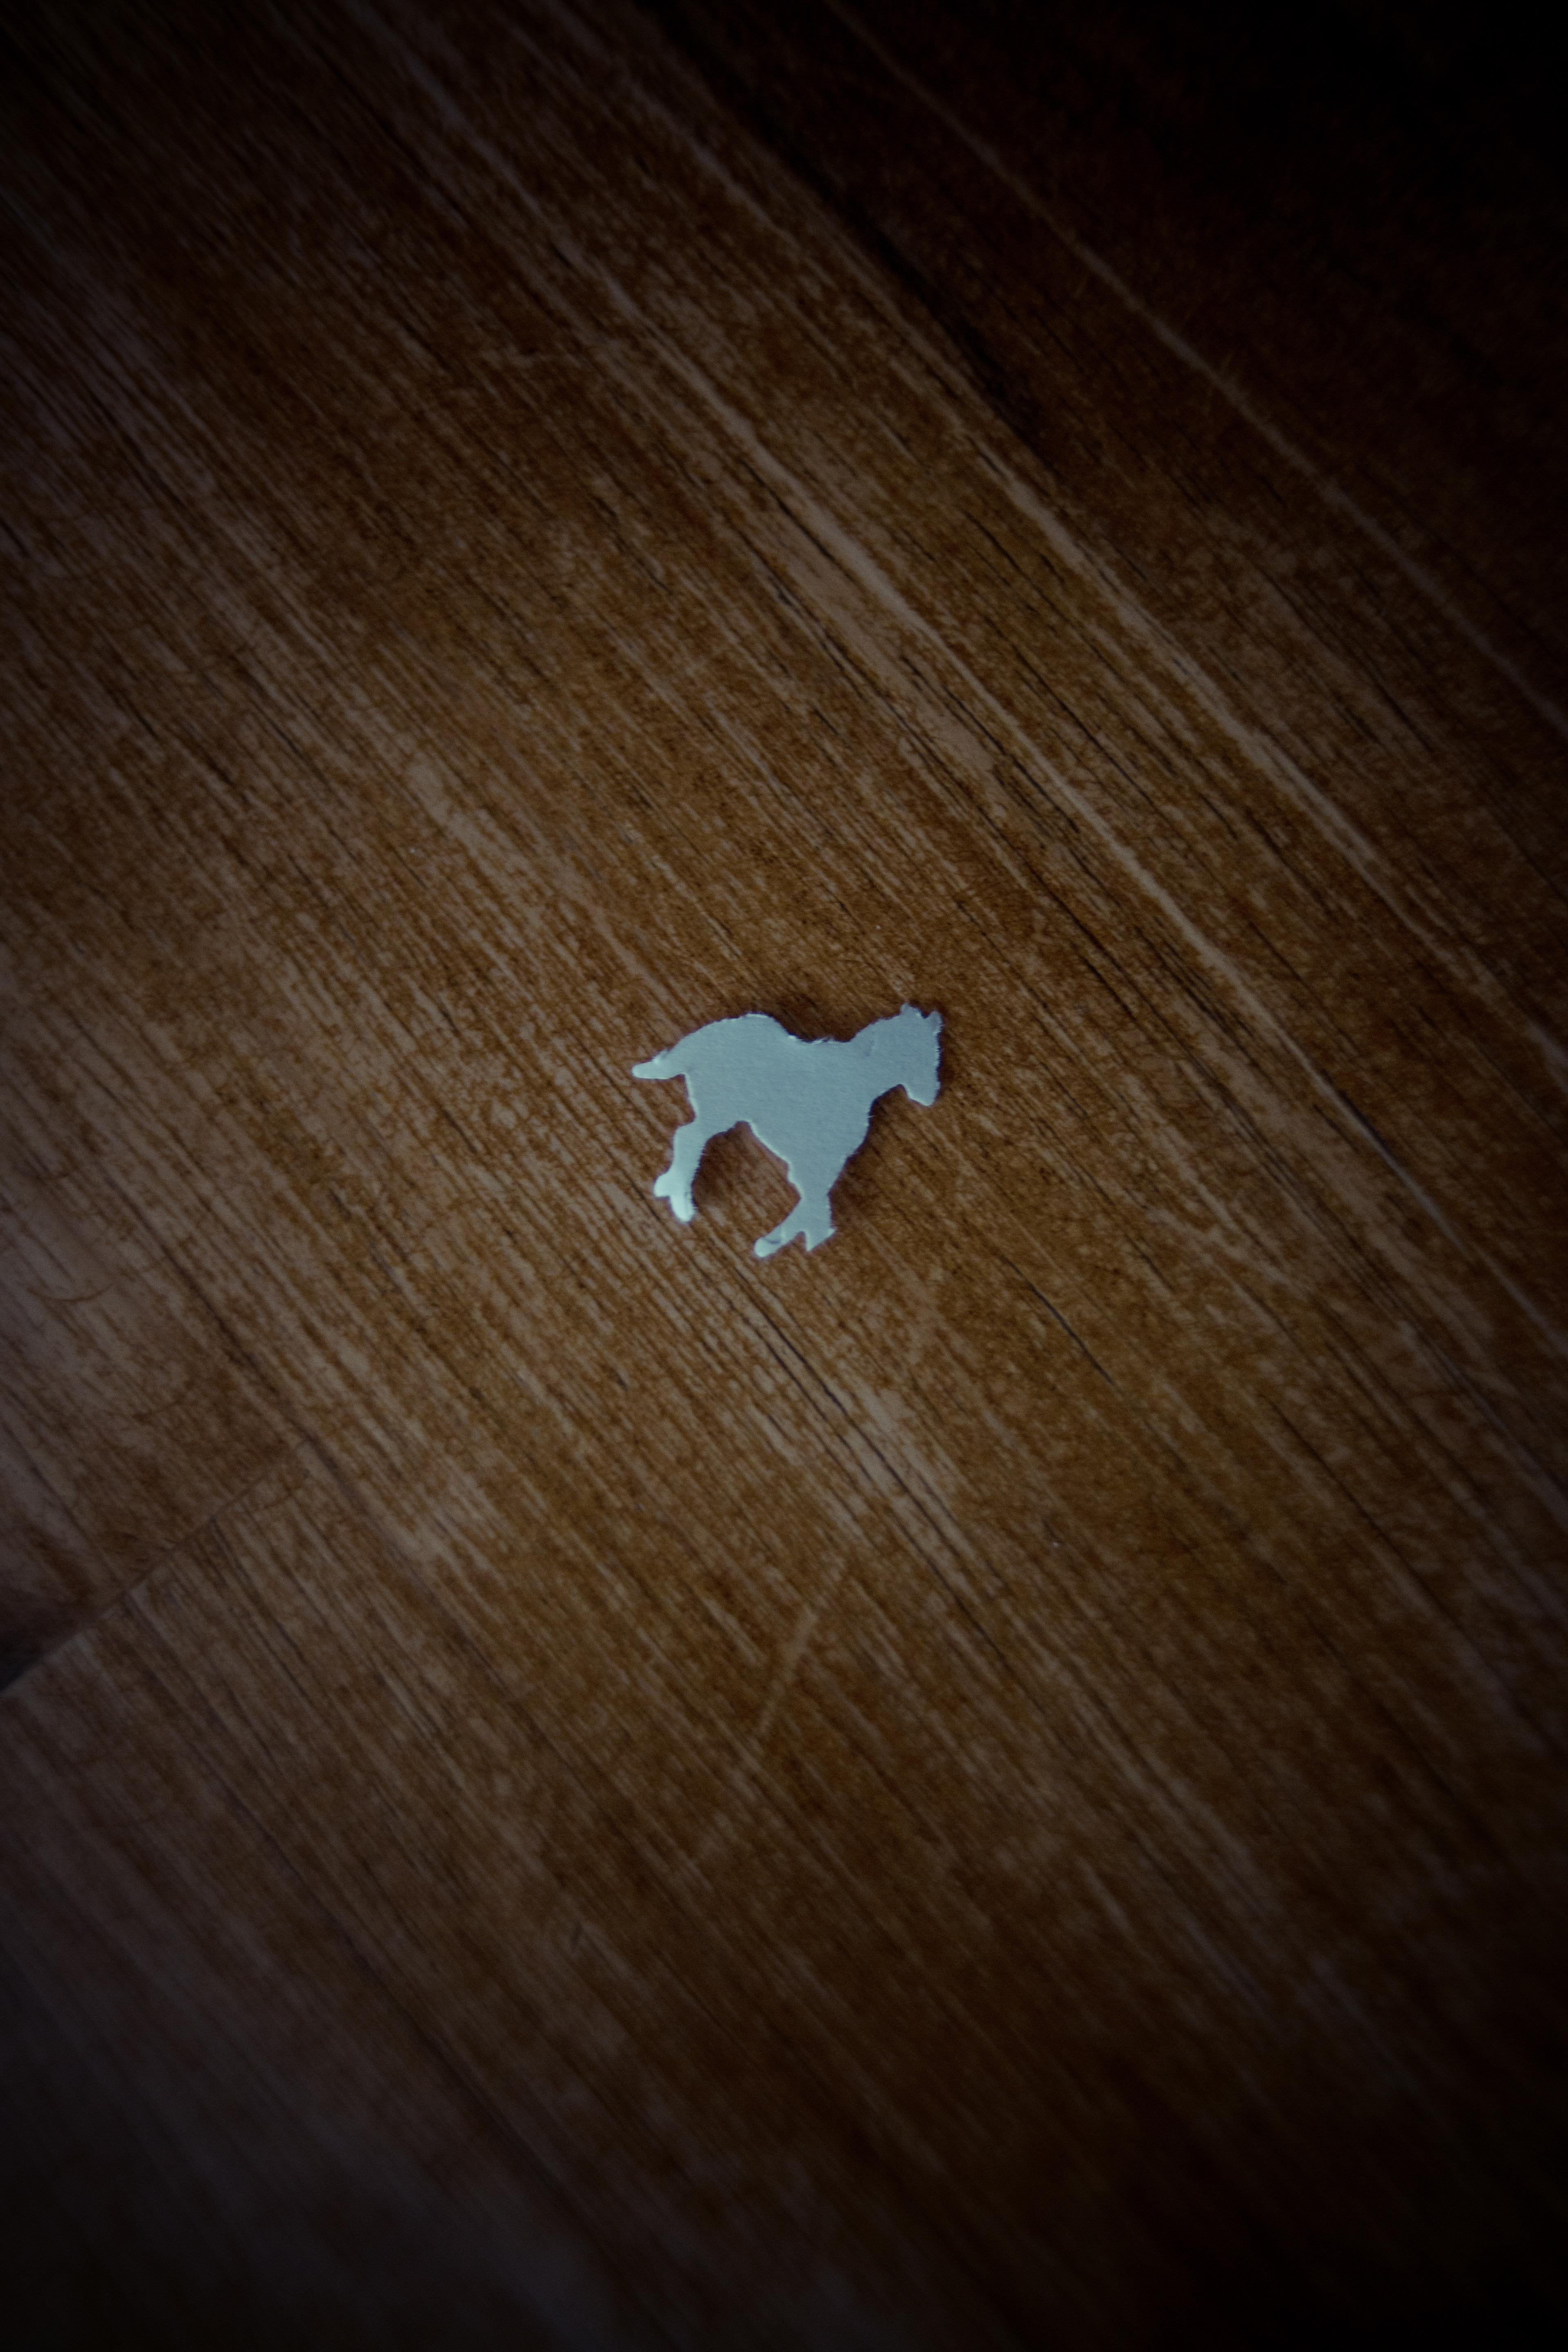
hand, wing, blur, abstract, wood, white, retro, texture, floor, animal, pattern, horse, darkness, rough, paper, toy, childhood, surface, miniature, human body, wooden floor, art, design, carpentry, cardboard, organ, shape, screenshot, macro photography, computer wallpaper, cut outs